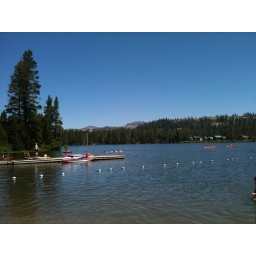
Serene Lakes in the summer. Warm water swimming and no motor boats.